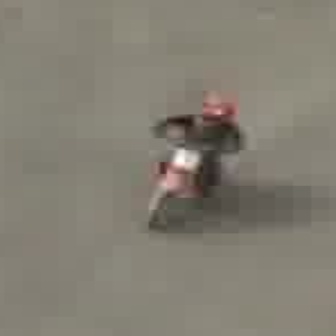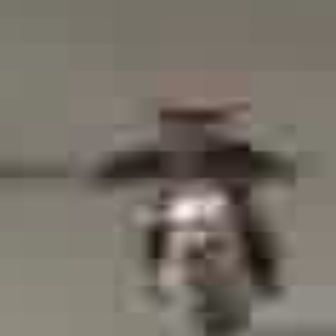
  Please identify the target specified by the bounding box [143,125,239,222] in the first image and locate it in the second image. Return the coordinates in [x_min,y_min,x_max,y_max] format.
Answer: [84,143,272,331]